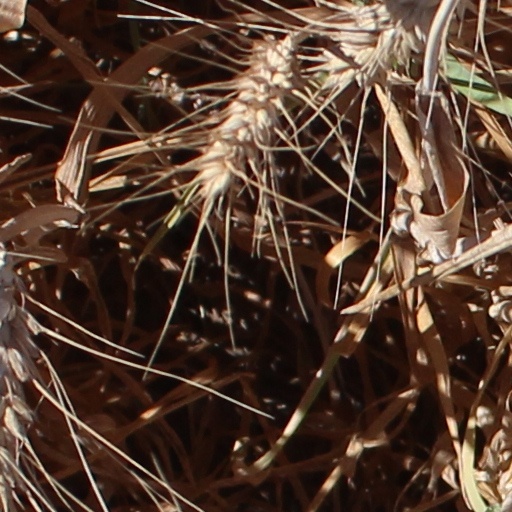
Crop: wheat